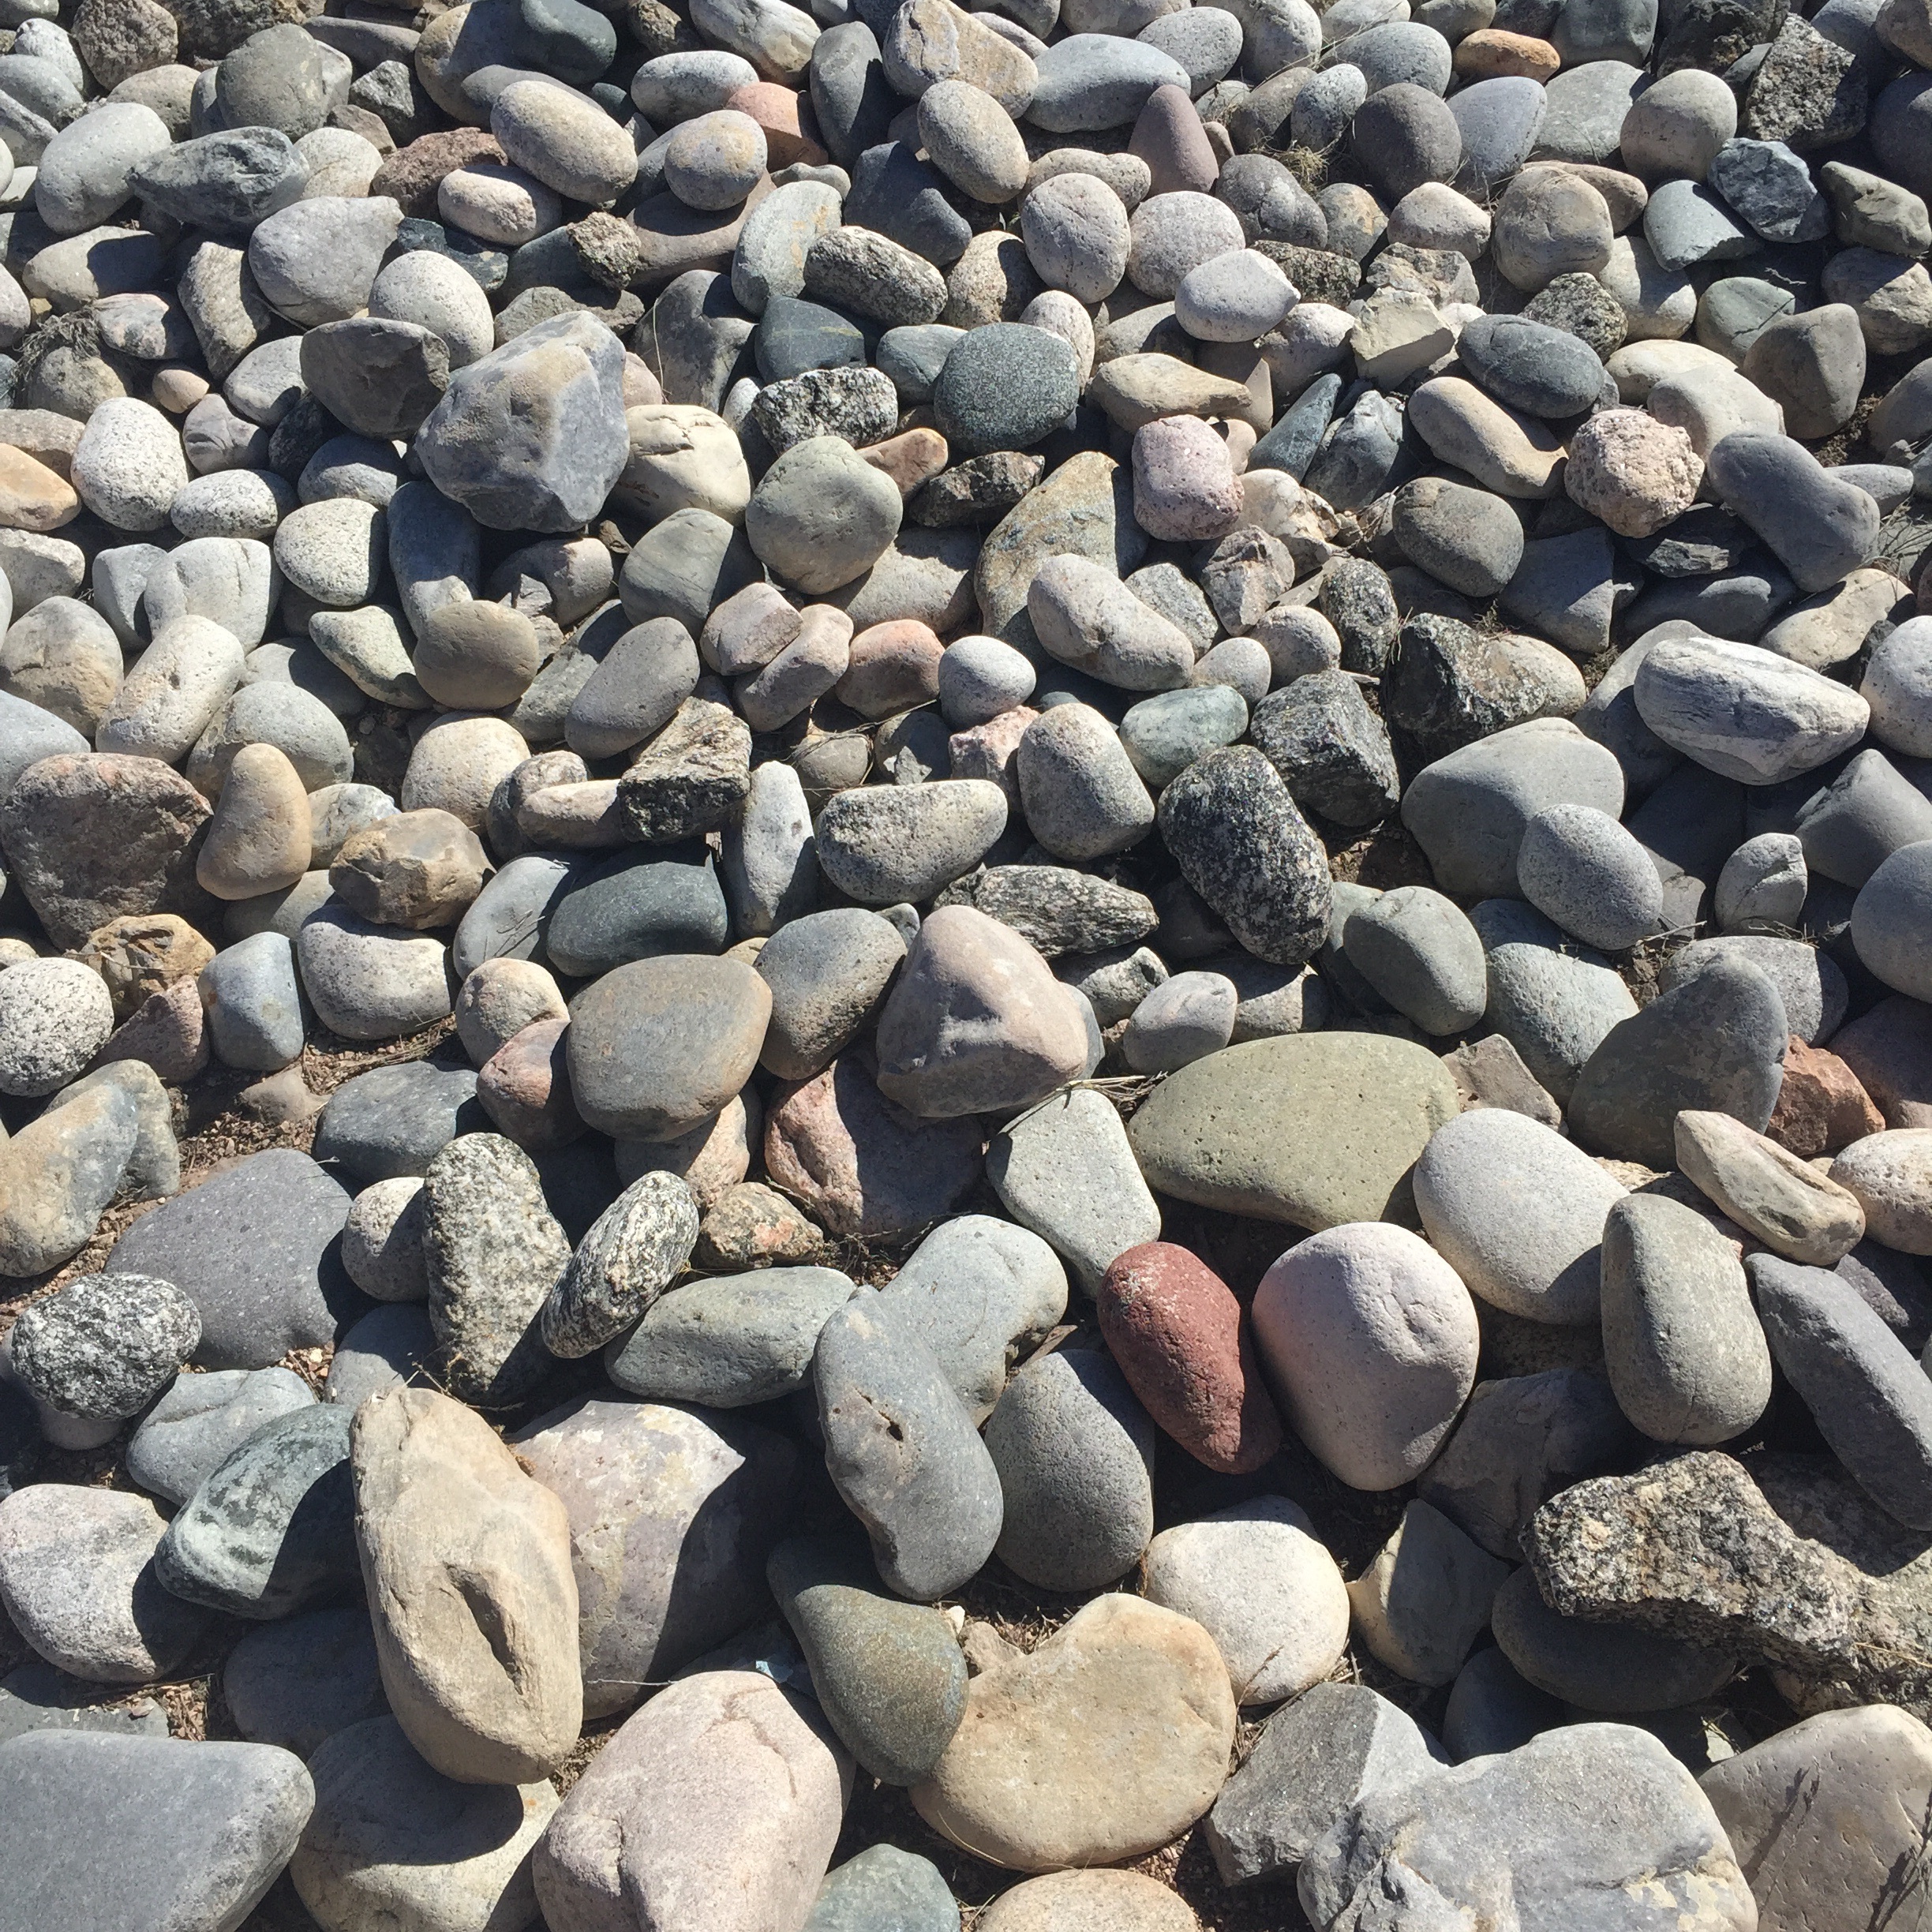
nature, outdoor, rock, cobblestone, river, stone, dry, pebble, stone wall, material, surface, rocks, rubble, geology, gravel, boulder, stream bed